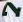
Number: 7